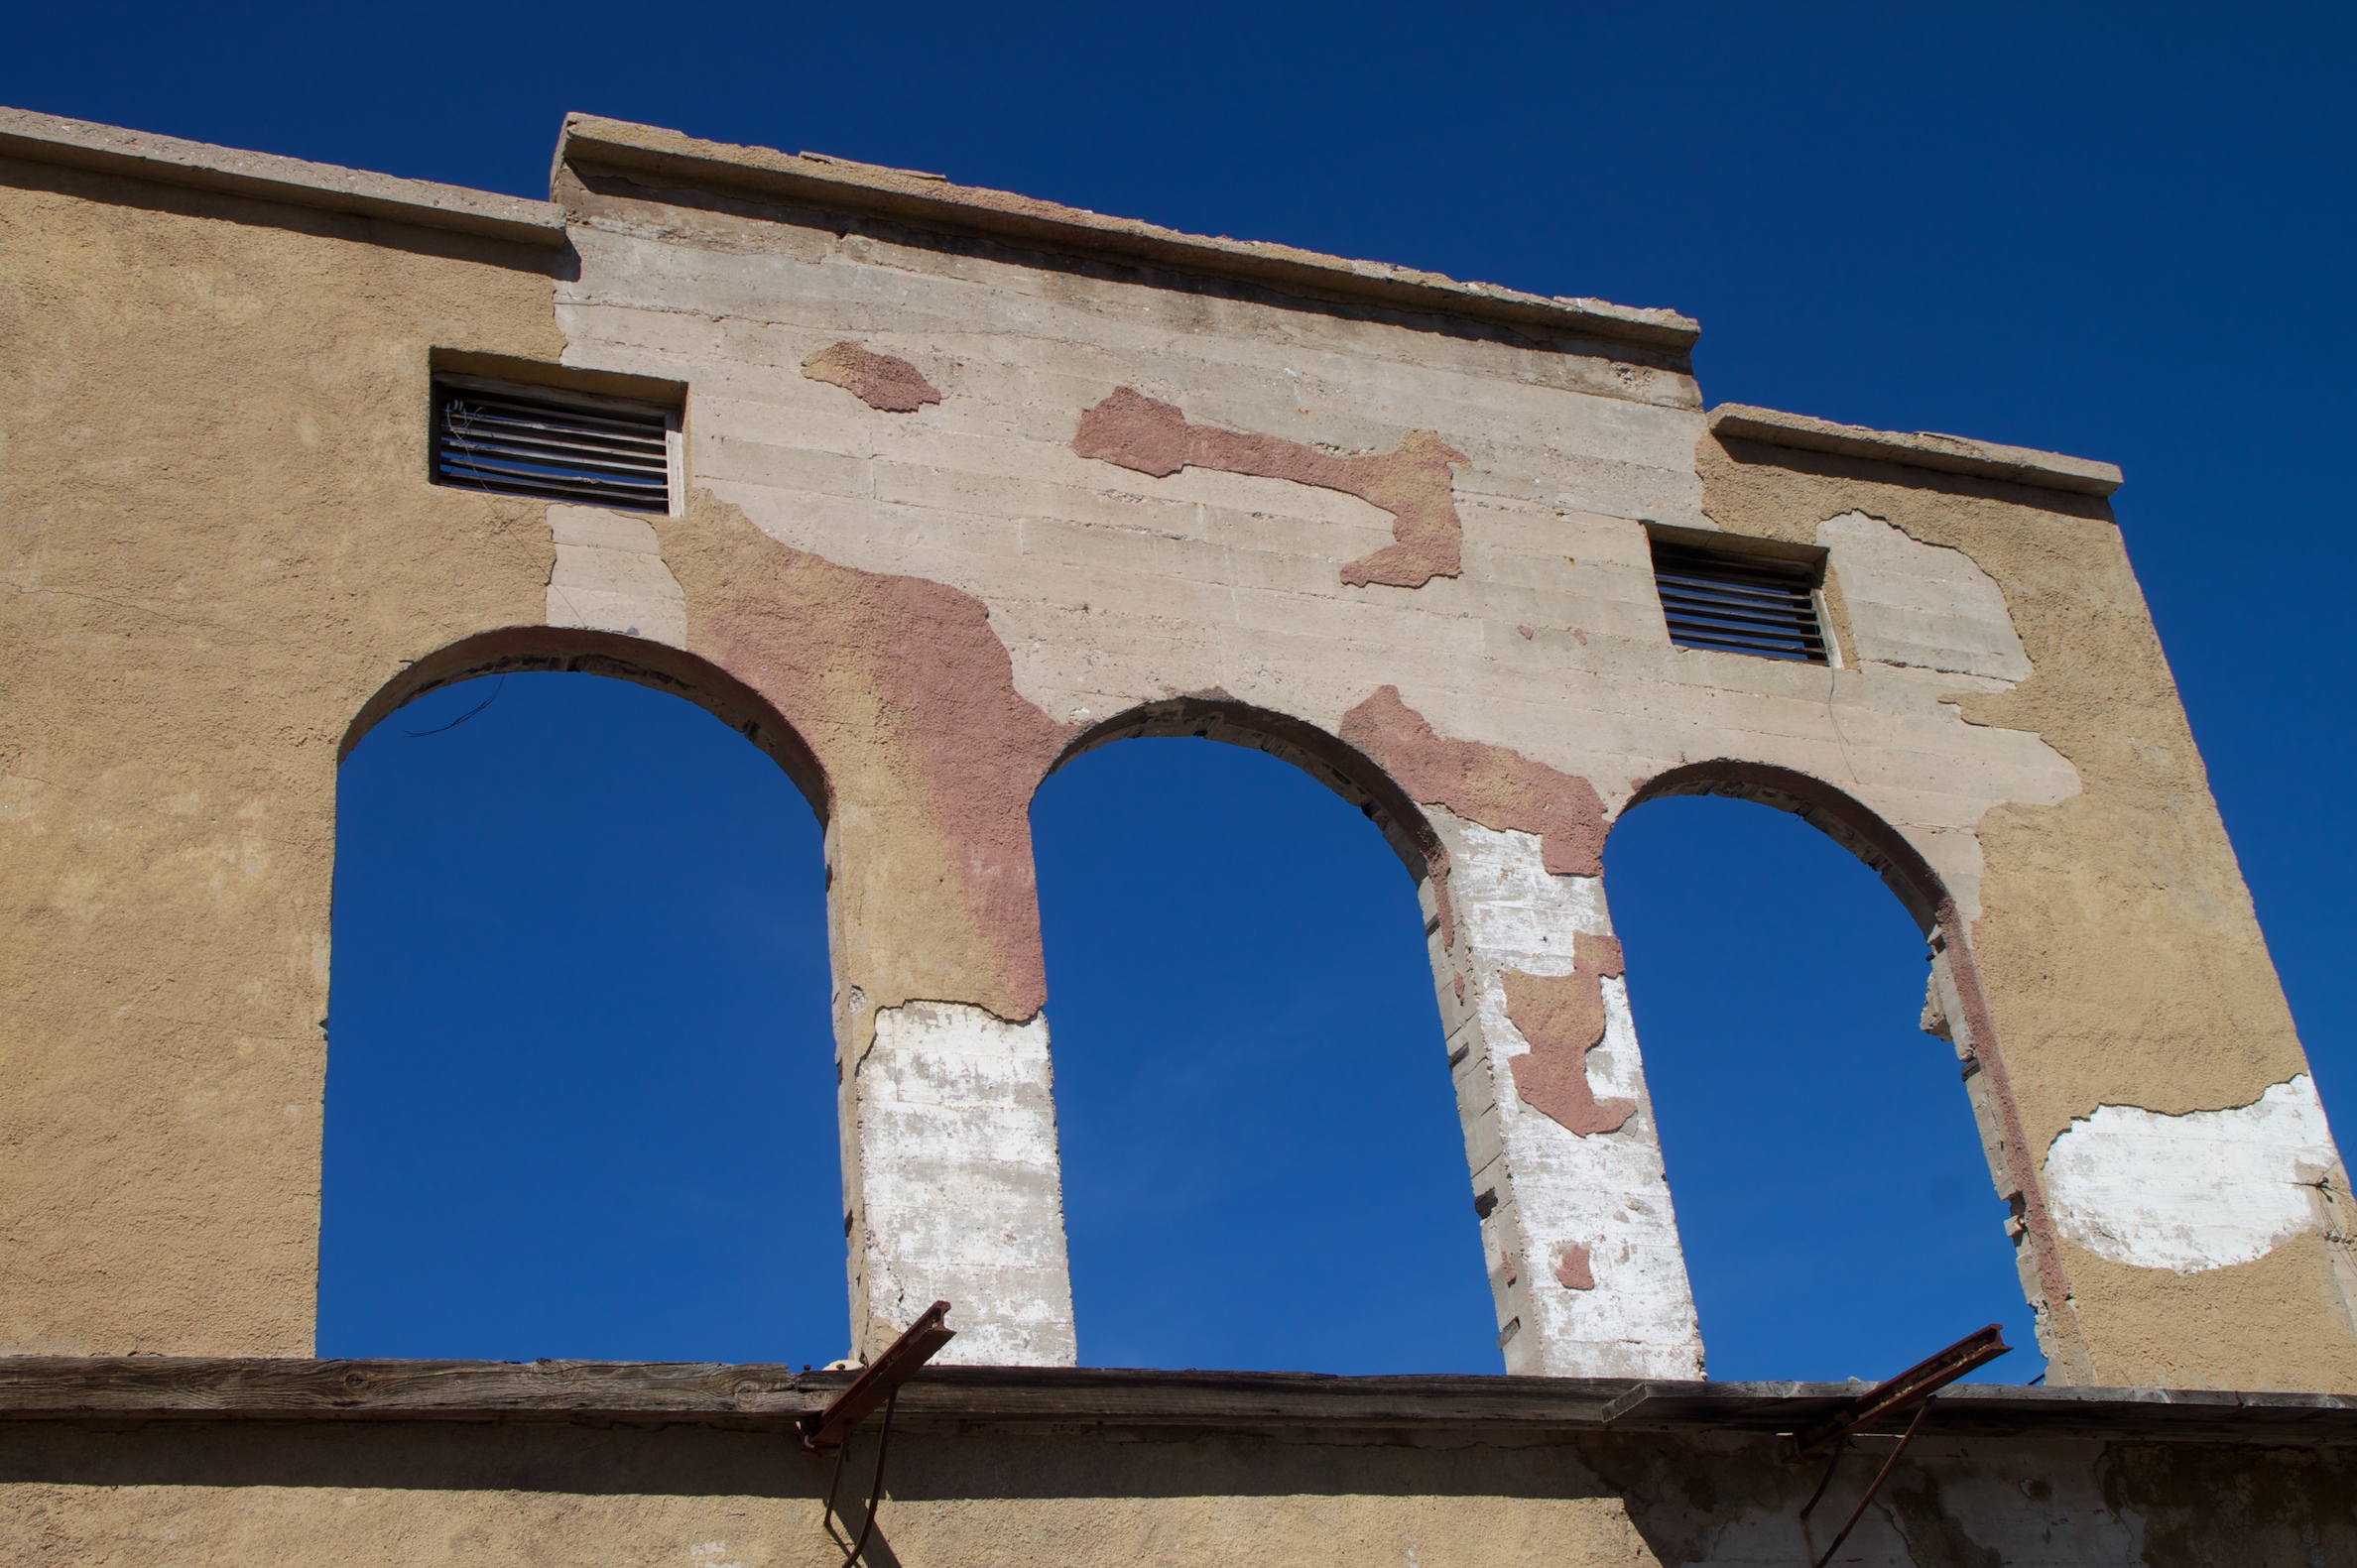
architecture, structure, window, wall, arch, facade, blue, arizona, art, jerome, ancient history